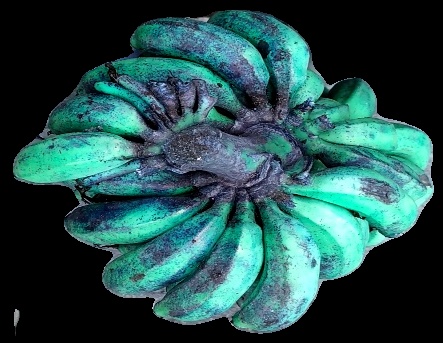
Variety: rasbale
Grade: grade3